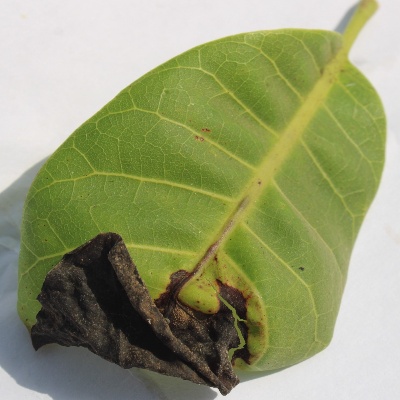
Crop: Cashew
Condition: anthracnose